J. Howard Crocker

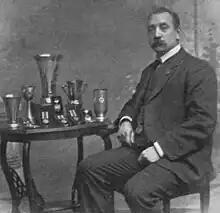
Black and white photo of a middle-aged man wearing a suit with a white collar shirt, sitting a table including multiple trophies and medallions

As secretary of the YMCA's Red Triangle Fund to benefit education for boys, Crocker oversaw fundraising for missions around the world, including China and India. During the Winnipeg general strike in 1919, he recruited neighbourhood boys and YMCA members to staff local firehouses around the clock.